Lovozero (rural locality)

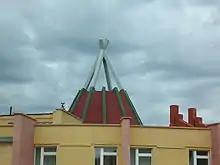
Sami national cultural center in Lovozero

Several Sami festivals are held in Lovozero, which is why it is often called "the Sami capital of Russia." There is also a museum showcasing traditional Sami culture and way of life.